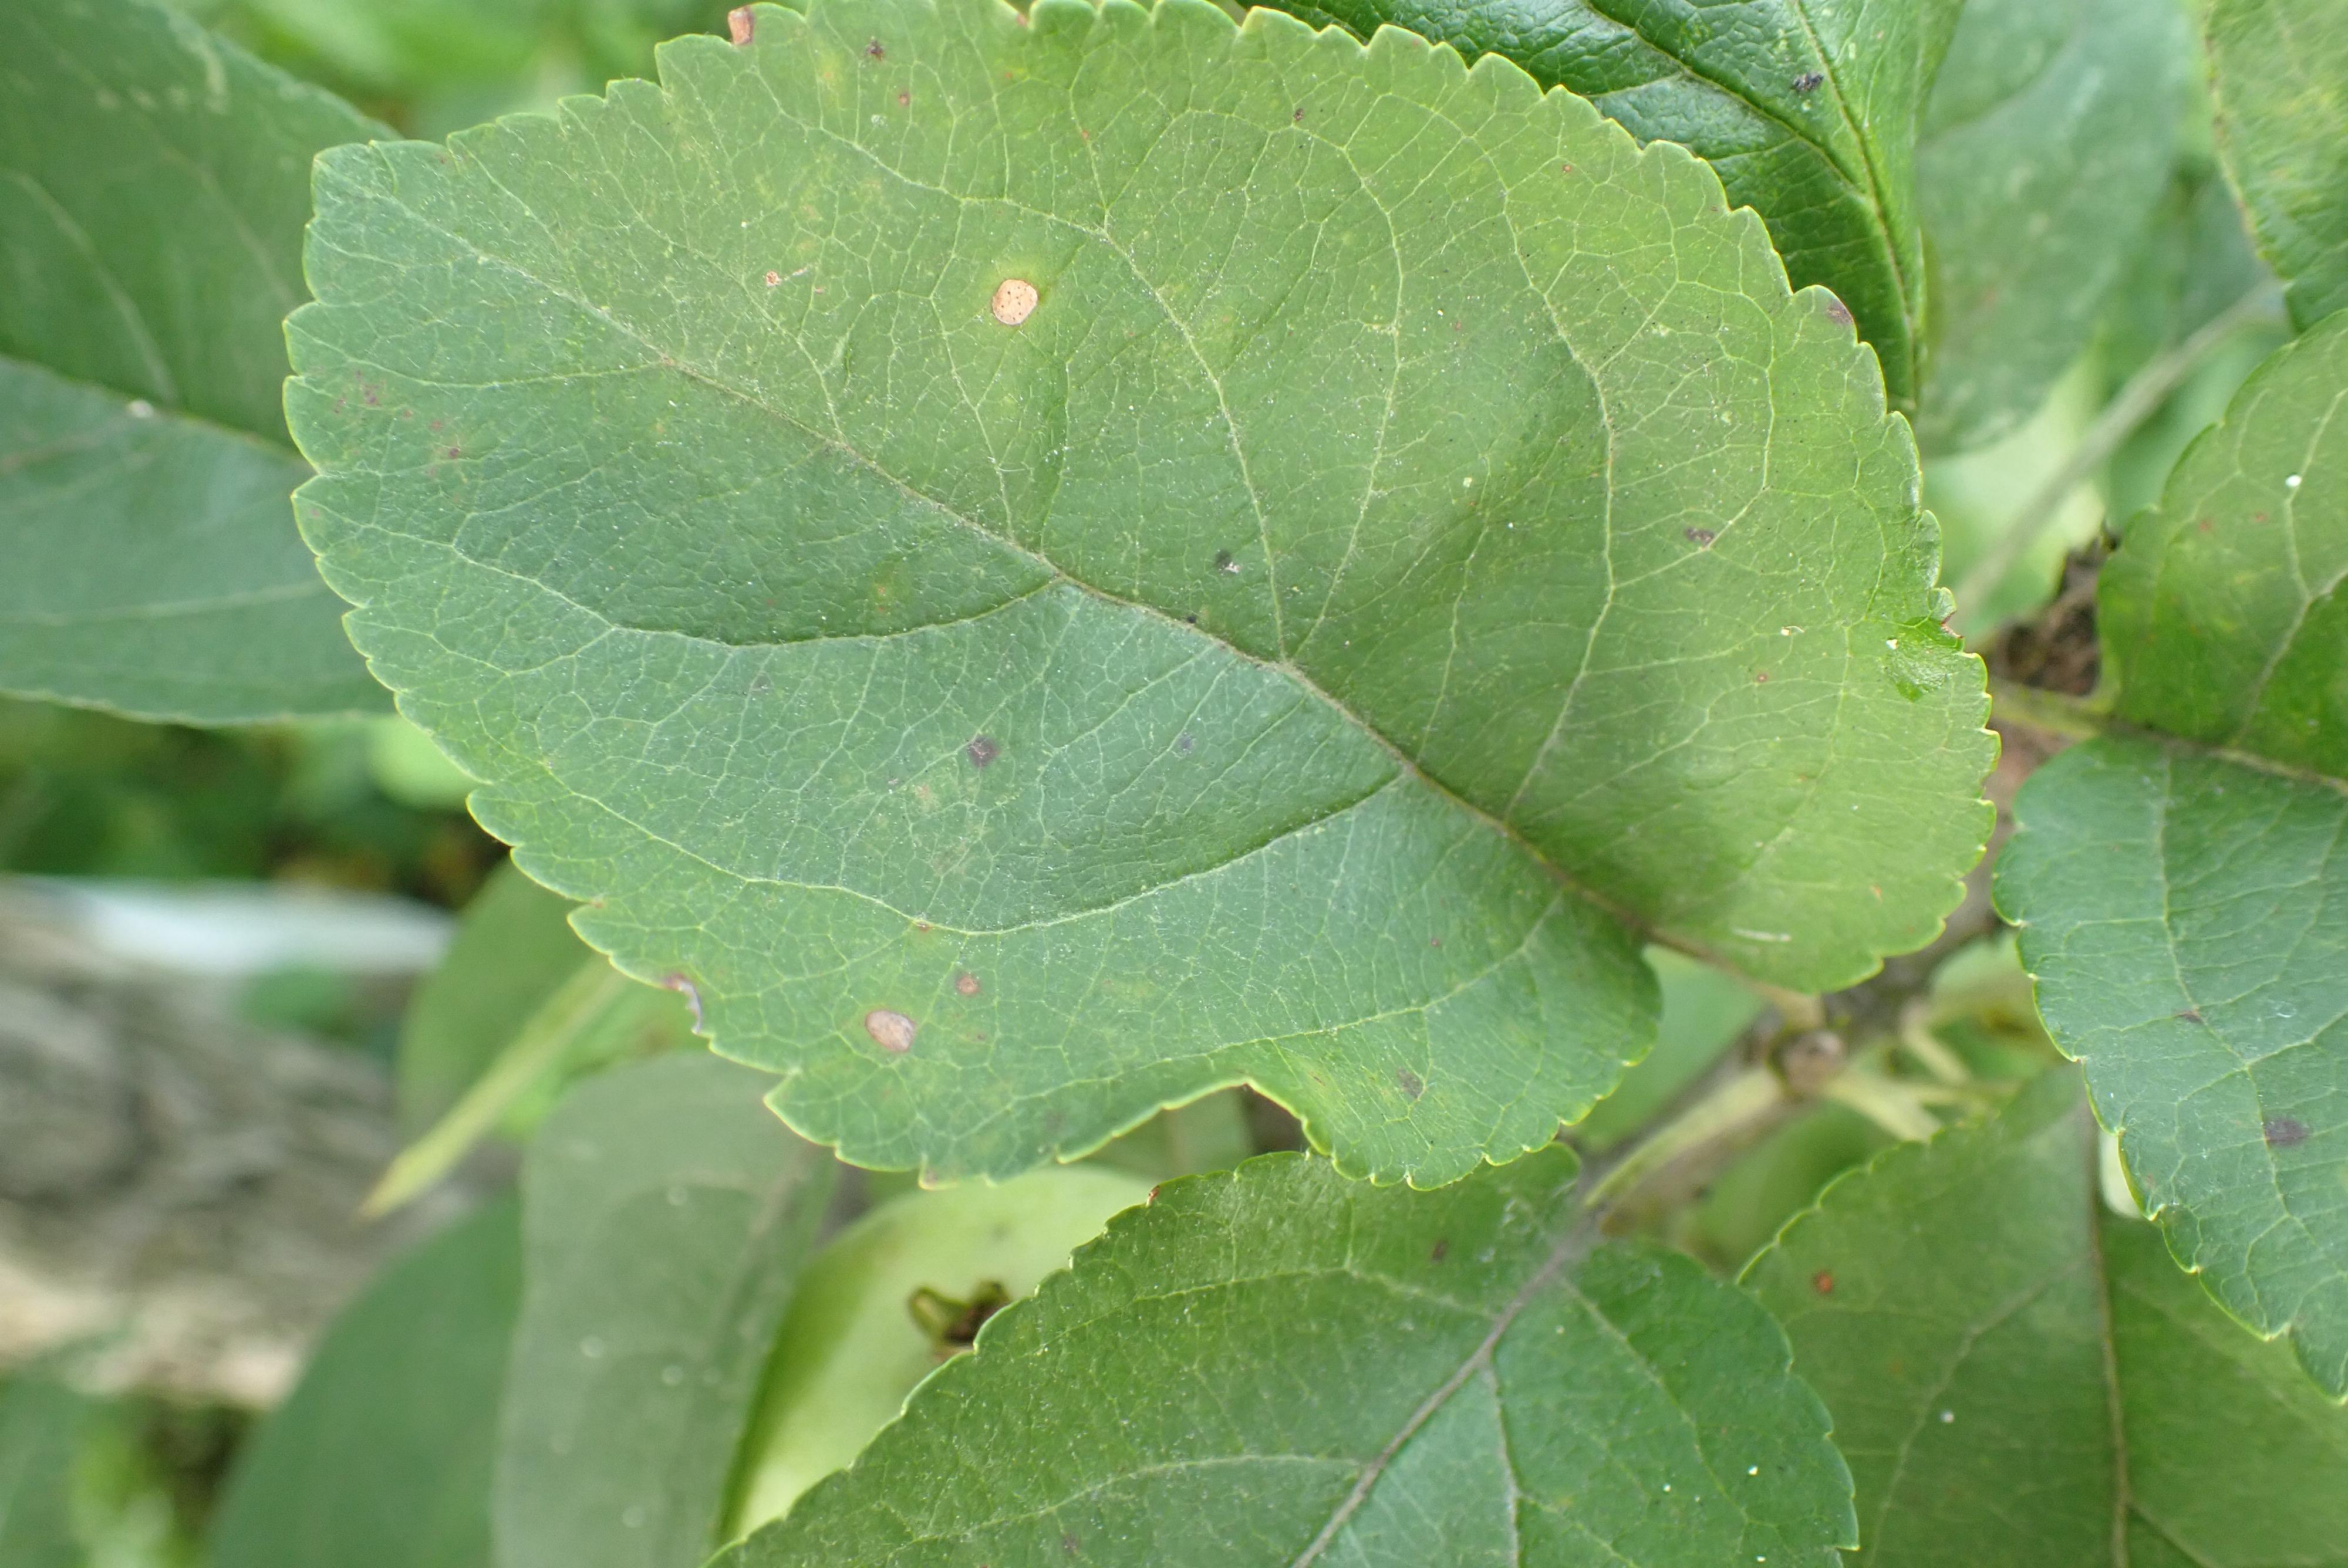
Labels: frog_eye_leaf_spot